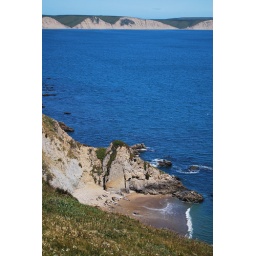
Note the elephant seals on the beach in the cove.